Indian Institute of Information Technology, Una

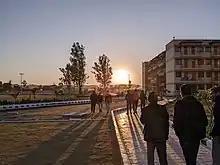
Permanent Campus

IIIT Una is located 80 Km from Jalandhar, Punjab and 120 Km from Chandigarh Airport, and about 20 Km from Una Railway station. The faculty to student ratio is 1:15. There are currently 3 Hostel located inside the main campus accommodating 600+ students.